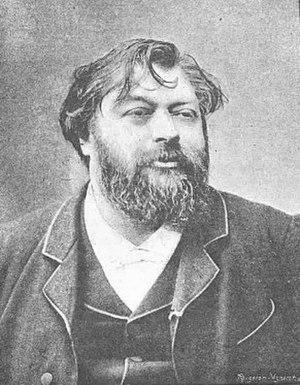
Alexis Bouvier par Charles Gallot
Alexis Bouvier est un romancier et auteur dramatique français, né le 15 janvier 1836 à Paris où il est mort le 18 mai 1892 dans le 18ᵉ arrondissement.